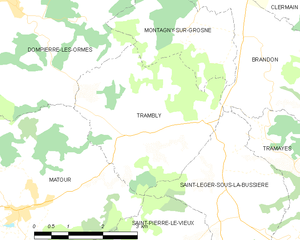
Carte des communes françaises